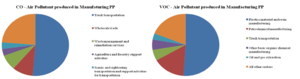
Polluants atmosphériques produits lors de la fabrication de polypropylène (PP). Diagrammes pour le CO (monoxyde de carbone) et COV (Composés Organiques Volatils) .
Le polypropylène isotactique, de sigle PP et de formule chimique ₙ, est un polymère thermoplastique semi-cristallin de grande consommation.